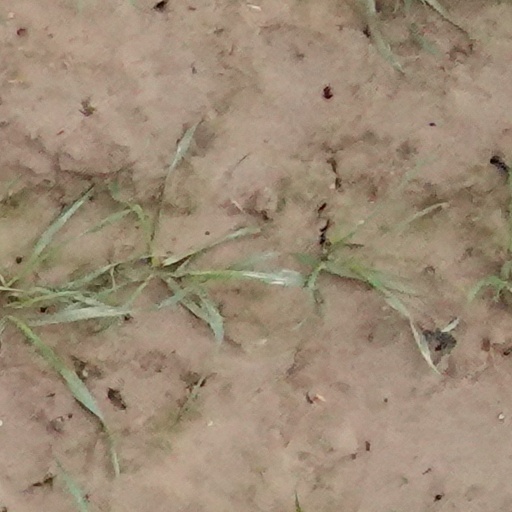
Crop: wheat